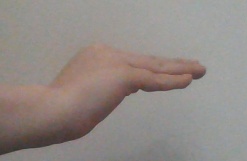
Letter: haa